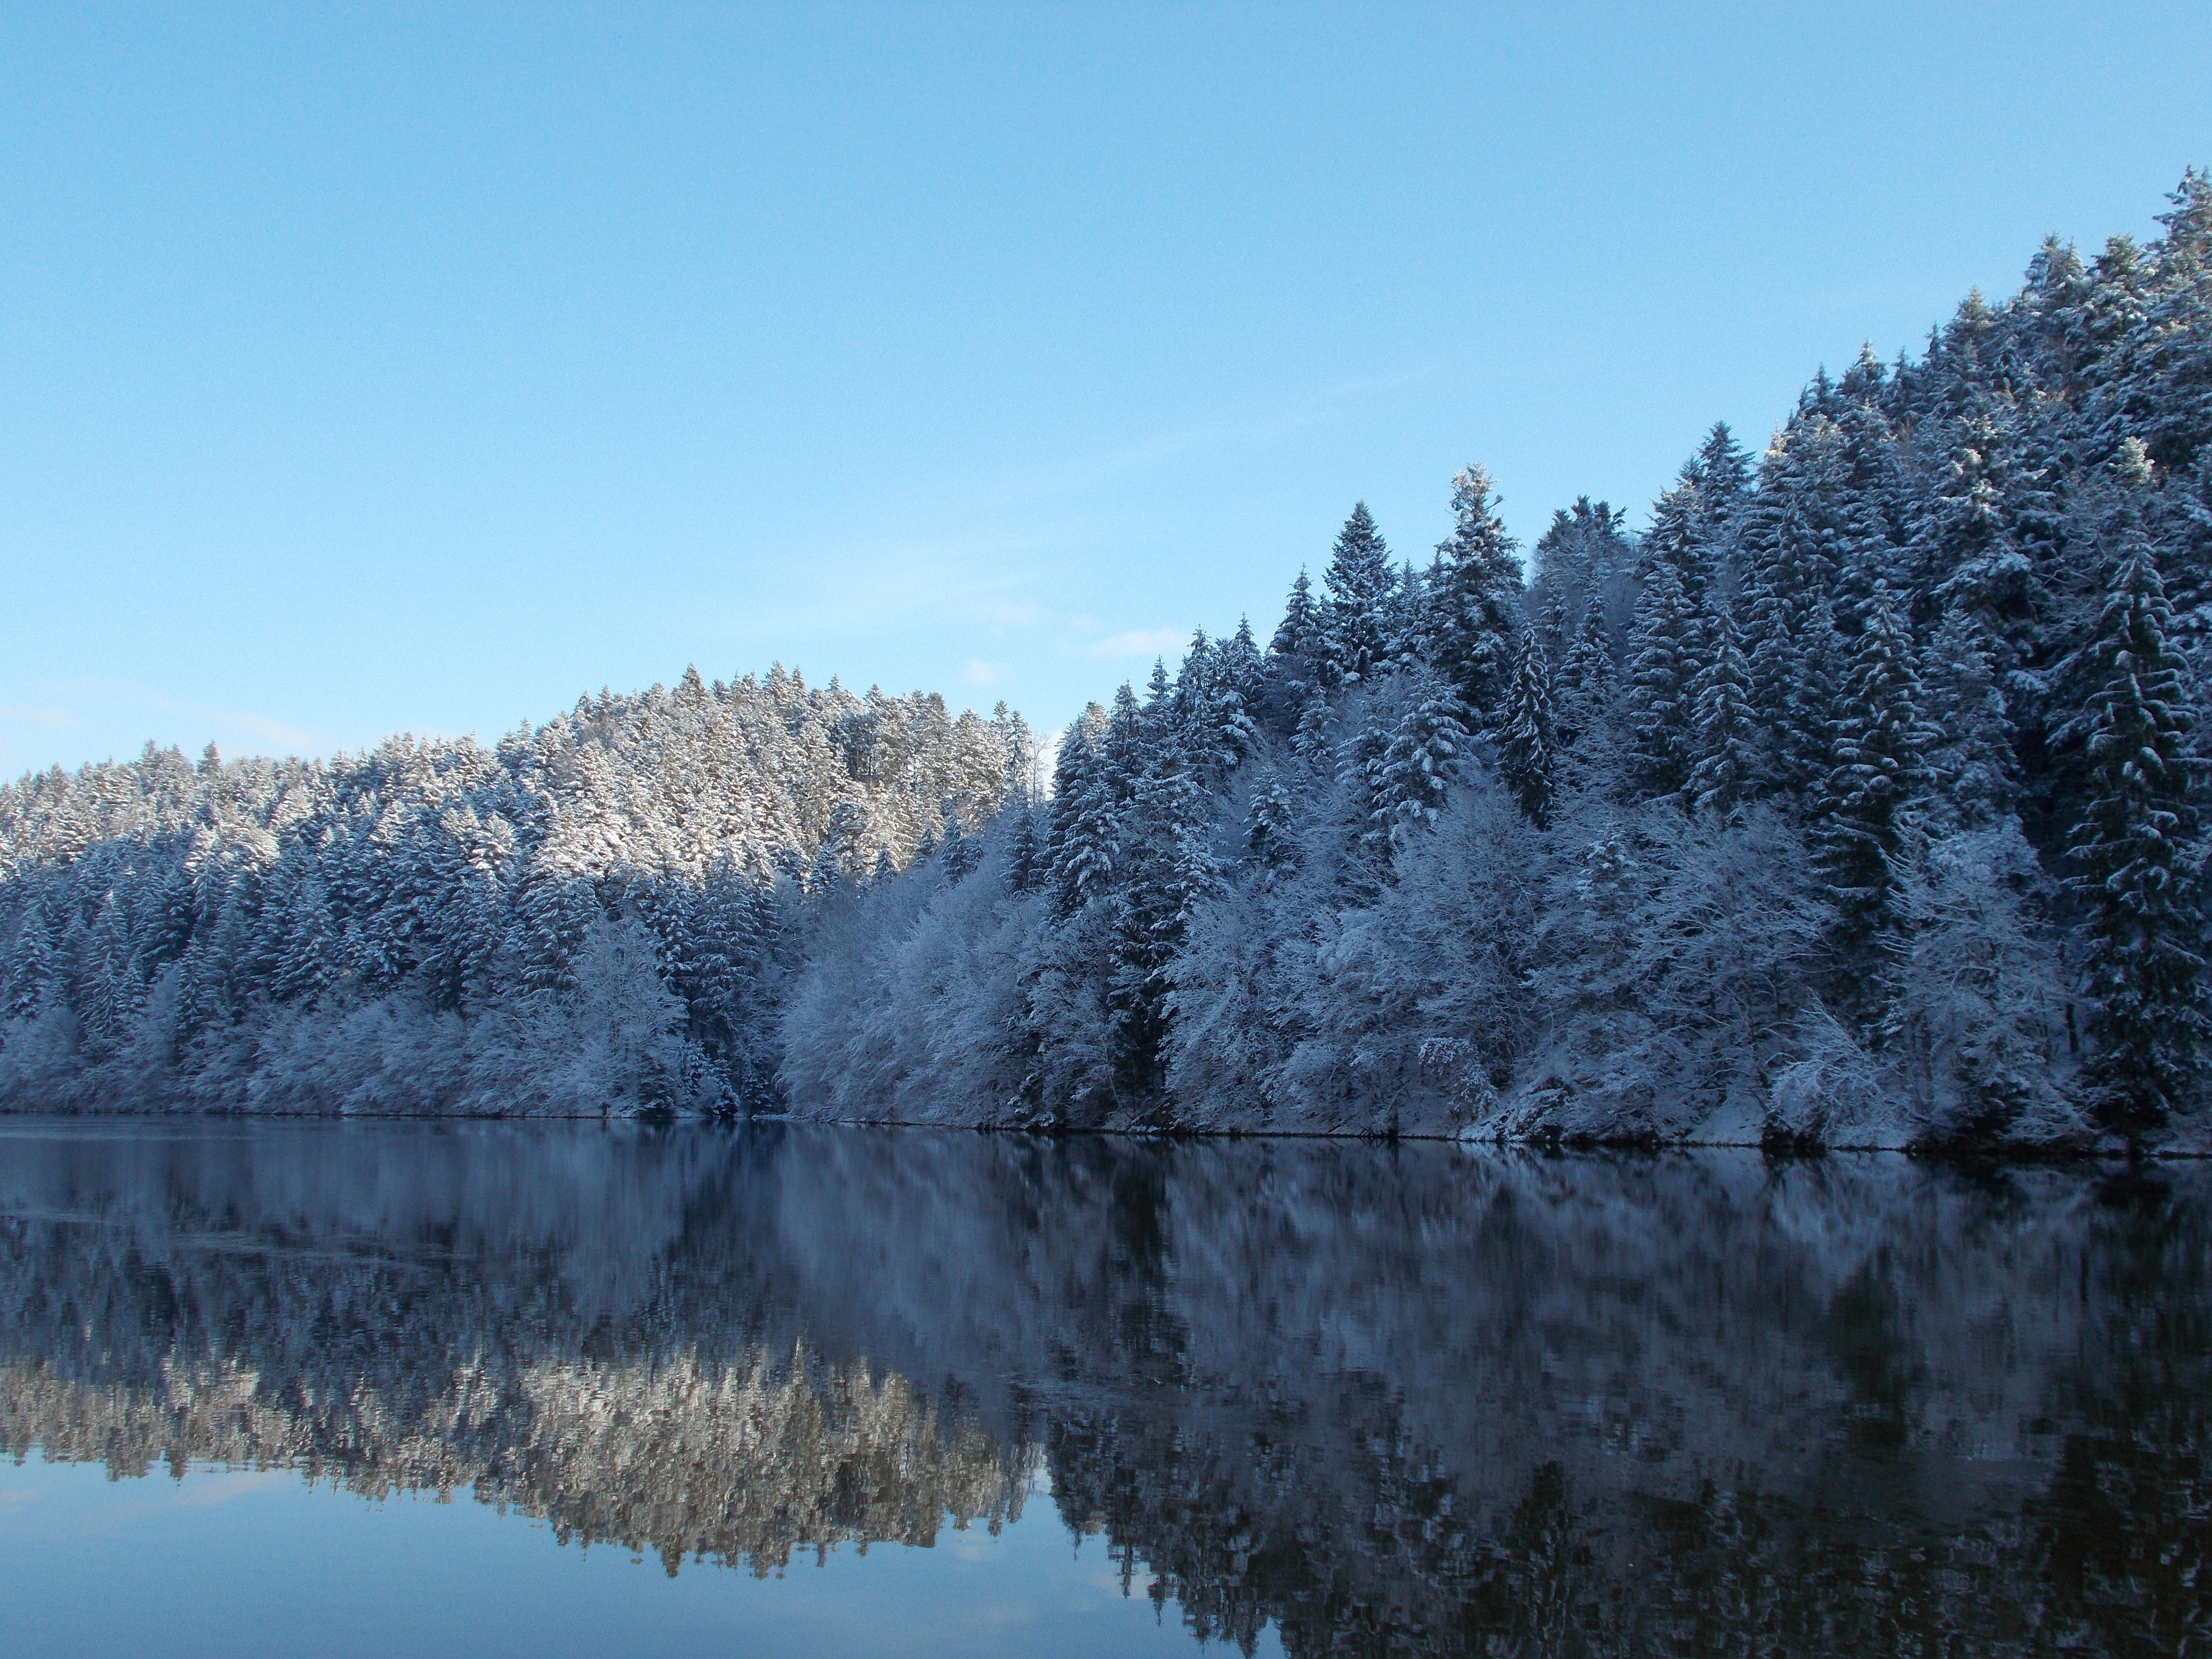
landscape, tree, nature, forest, wilderness, mountain, snow, winter, plant, lake, frost, mountain range, ice, reflection, weather, season, habitat, mood, freezing, ilz, natural environment, atmospheric phenomenon, woody plant